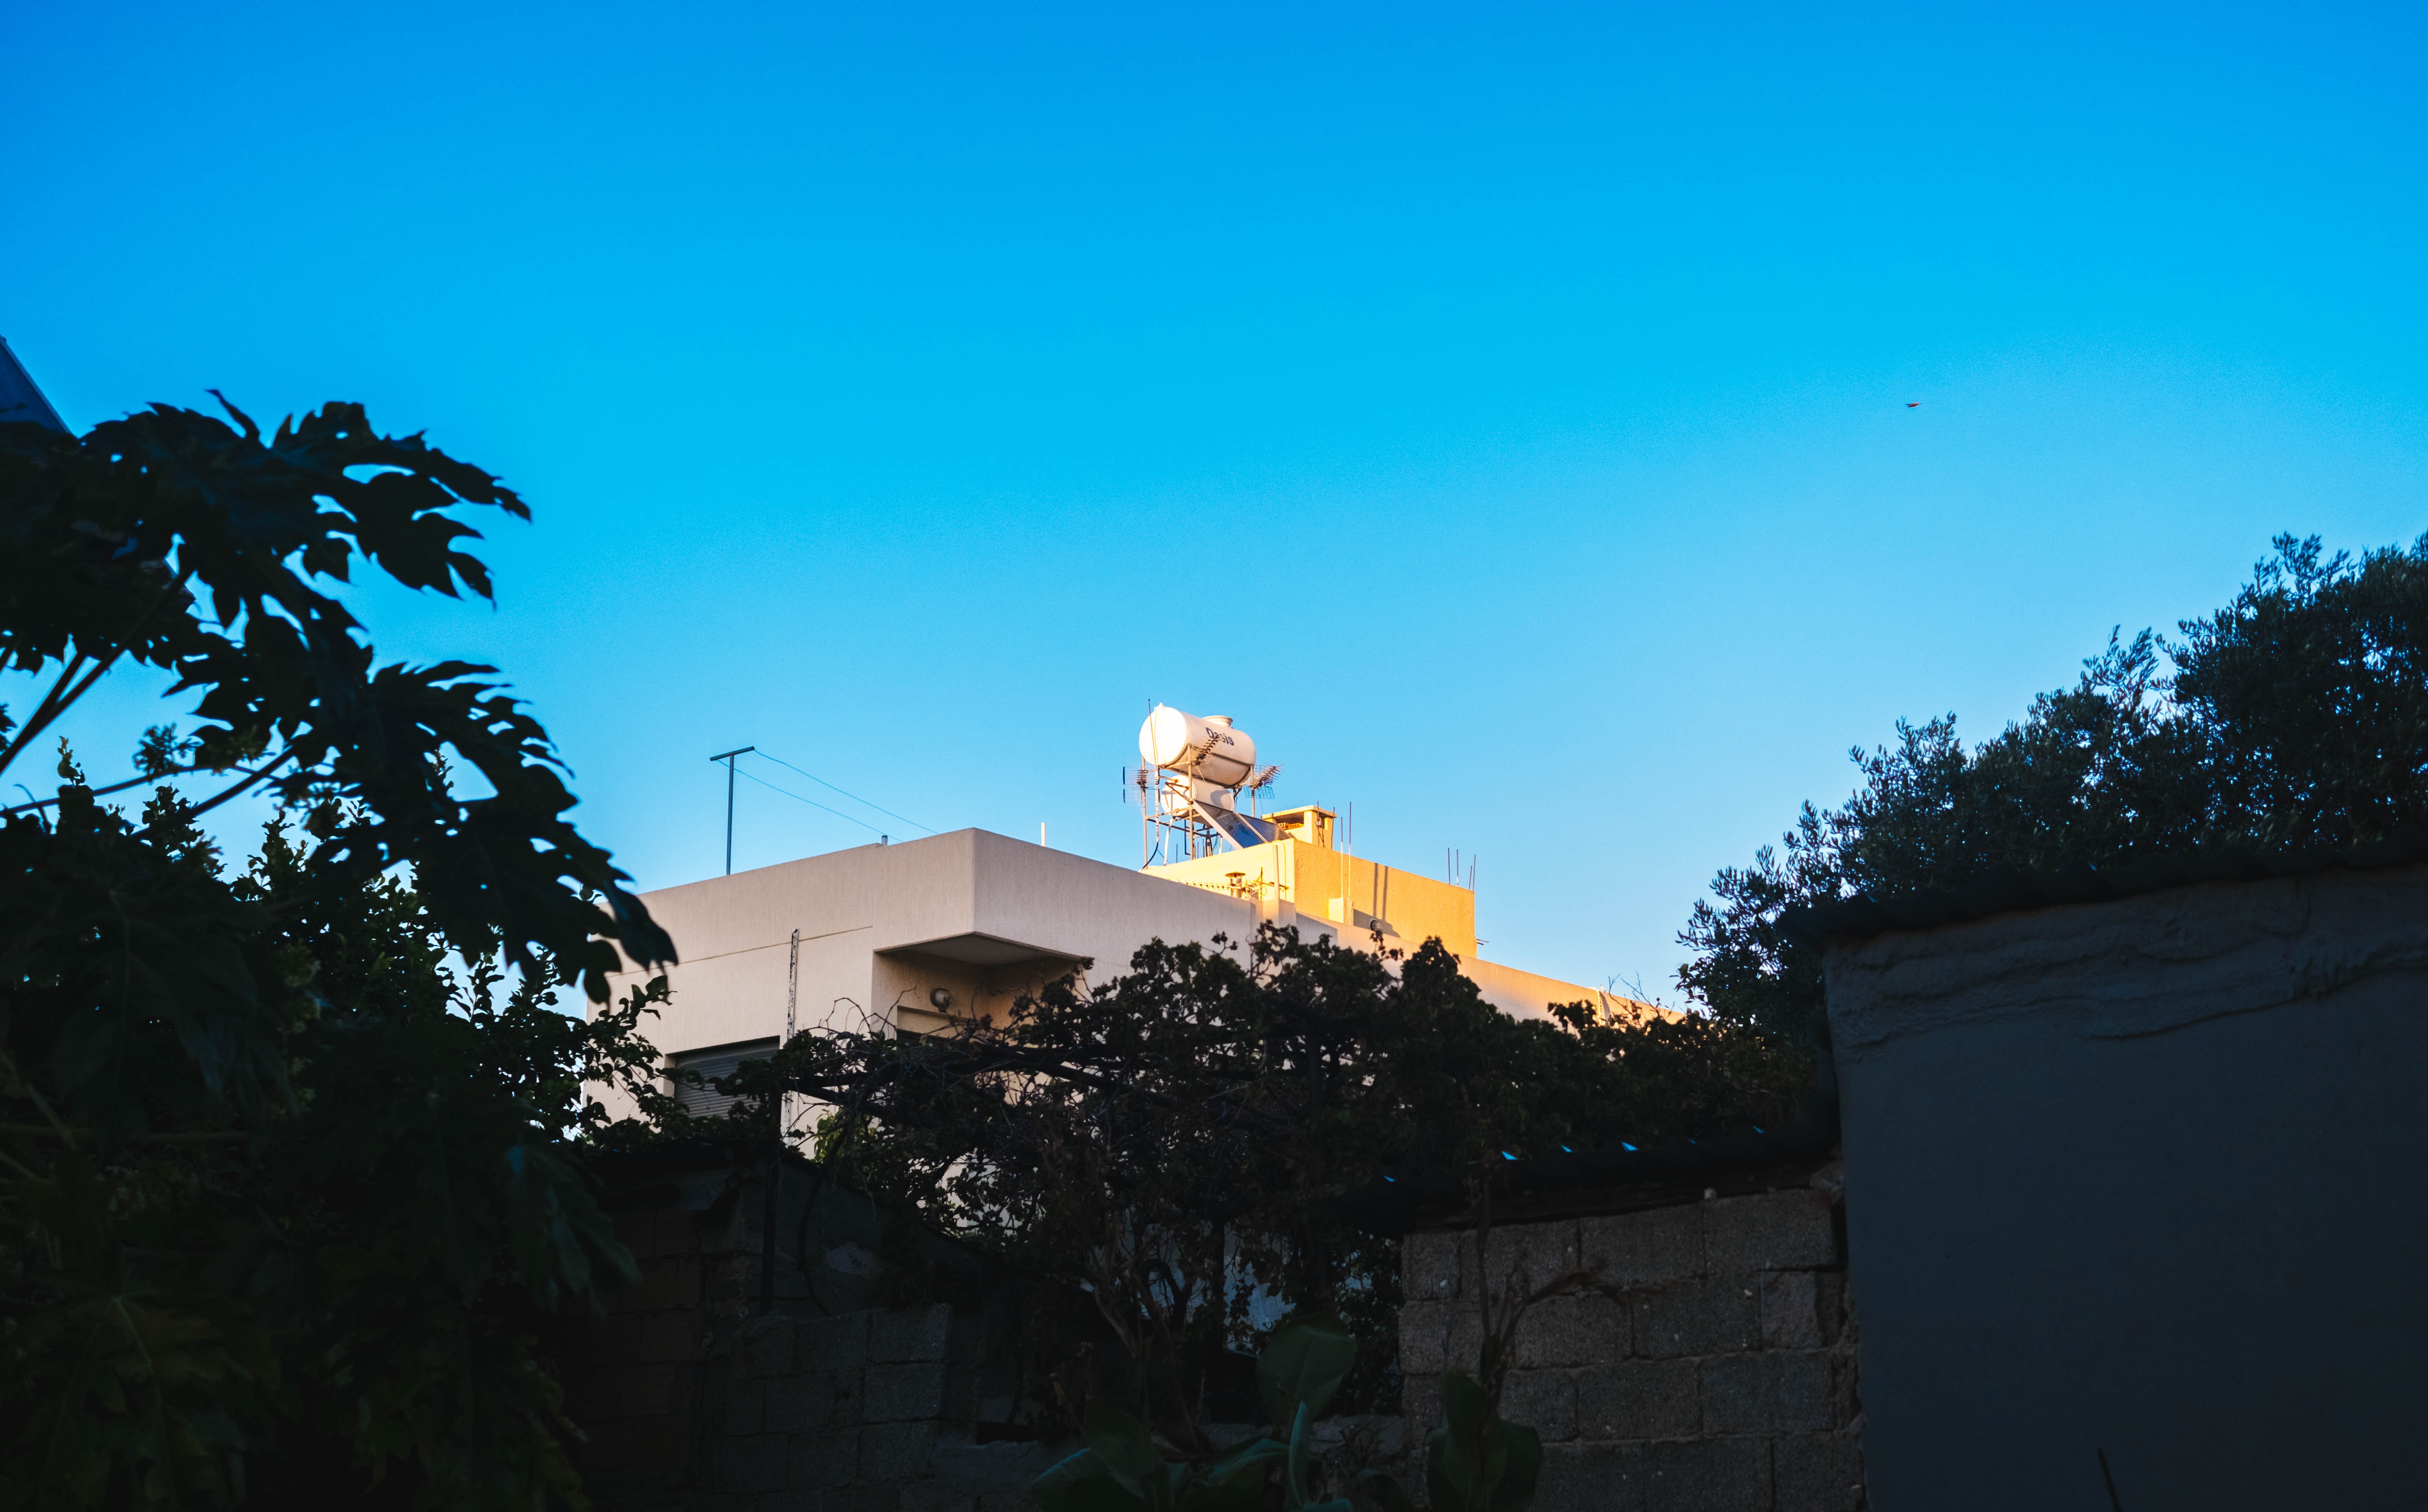
sky, blue, cloud, yellow, tree, morning, roof, house, architecture, sunlight, evening, home, horizon, building, vacation, landscape, plant, mountain, palm tree, meteorological phenomenon, city